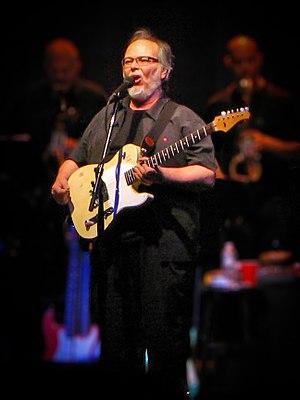
Walter Carl Becker, né le 20 février 1950 dans le Queens et mort le 3 septembre 2017 à Manhattan, est un auteur-compositeur, bassiste, guitariste et chanteur américain et le cofondateur avec Donald Fagen du groupe Steely Dan.